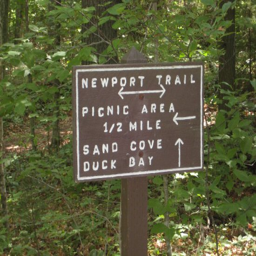
the trails are well marked , usually having a map at each intersection